Karl Heinrich von Nassau-Siegen

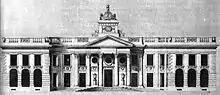
Gozdzki-de Nassau Palace in Warsaw, Poland

According to John Paul Jones (who served under Nassau-Siegen's command), the putative prince sought to exaggerate his success to the utmost. He won the Order of St. Andrew after the Battle of Svensksund (1789) defeating the Swedes, but failed in stopping the Swedish fleet from breaking out in the Battle of Vyborg Bay in July 1790 (he was too late to join the battle).